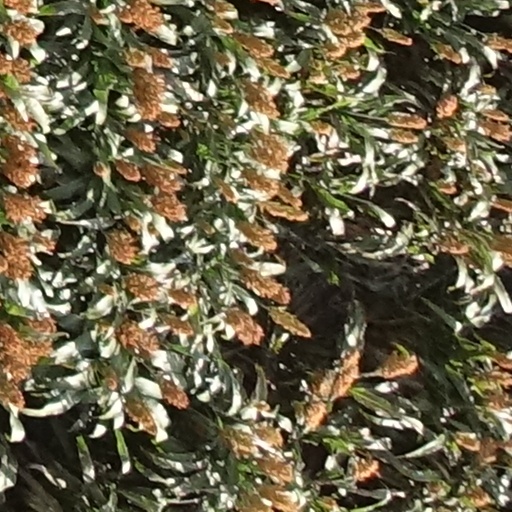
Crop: sorghum